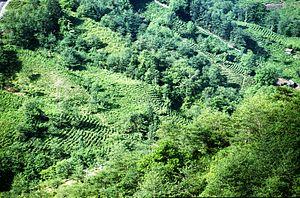
La province de Rize est une des 81 provinces de la Turquie.